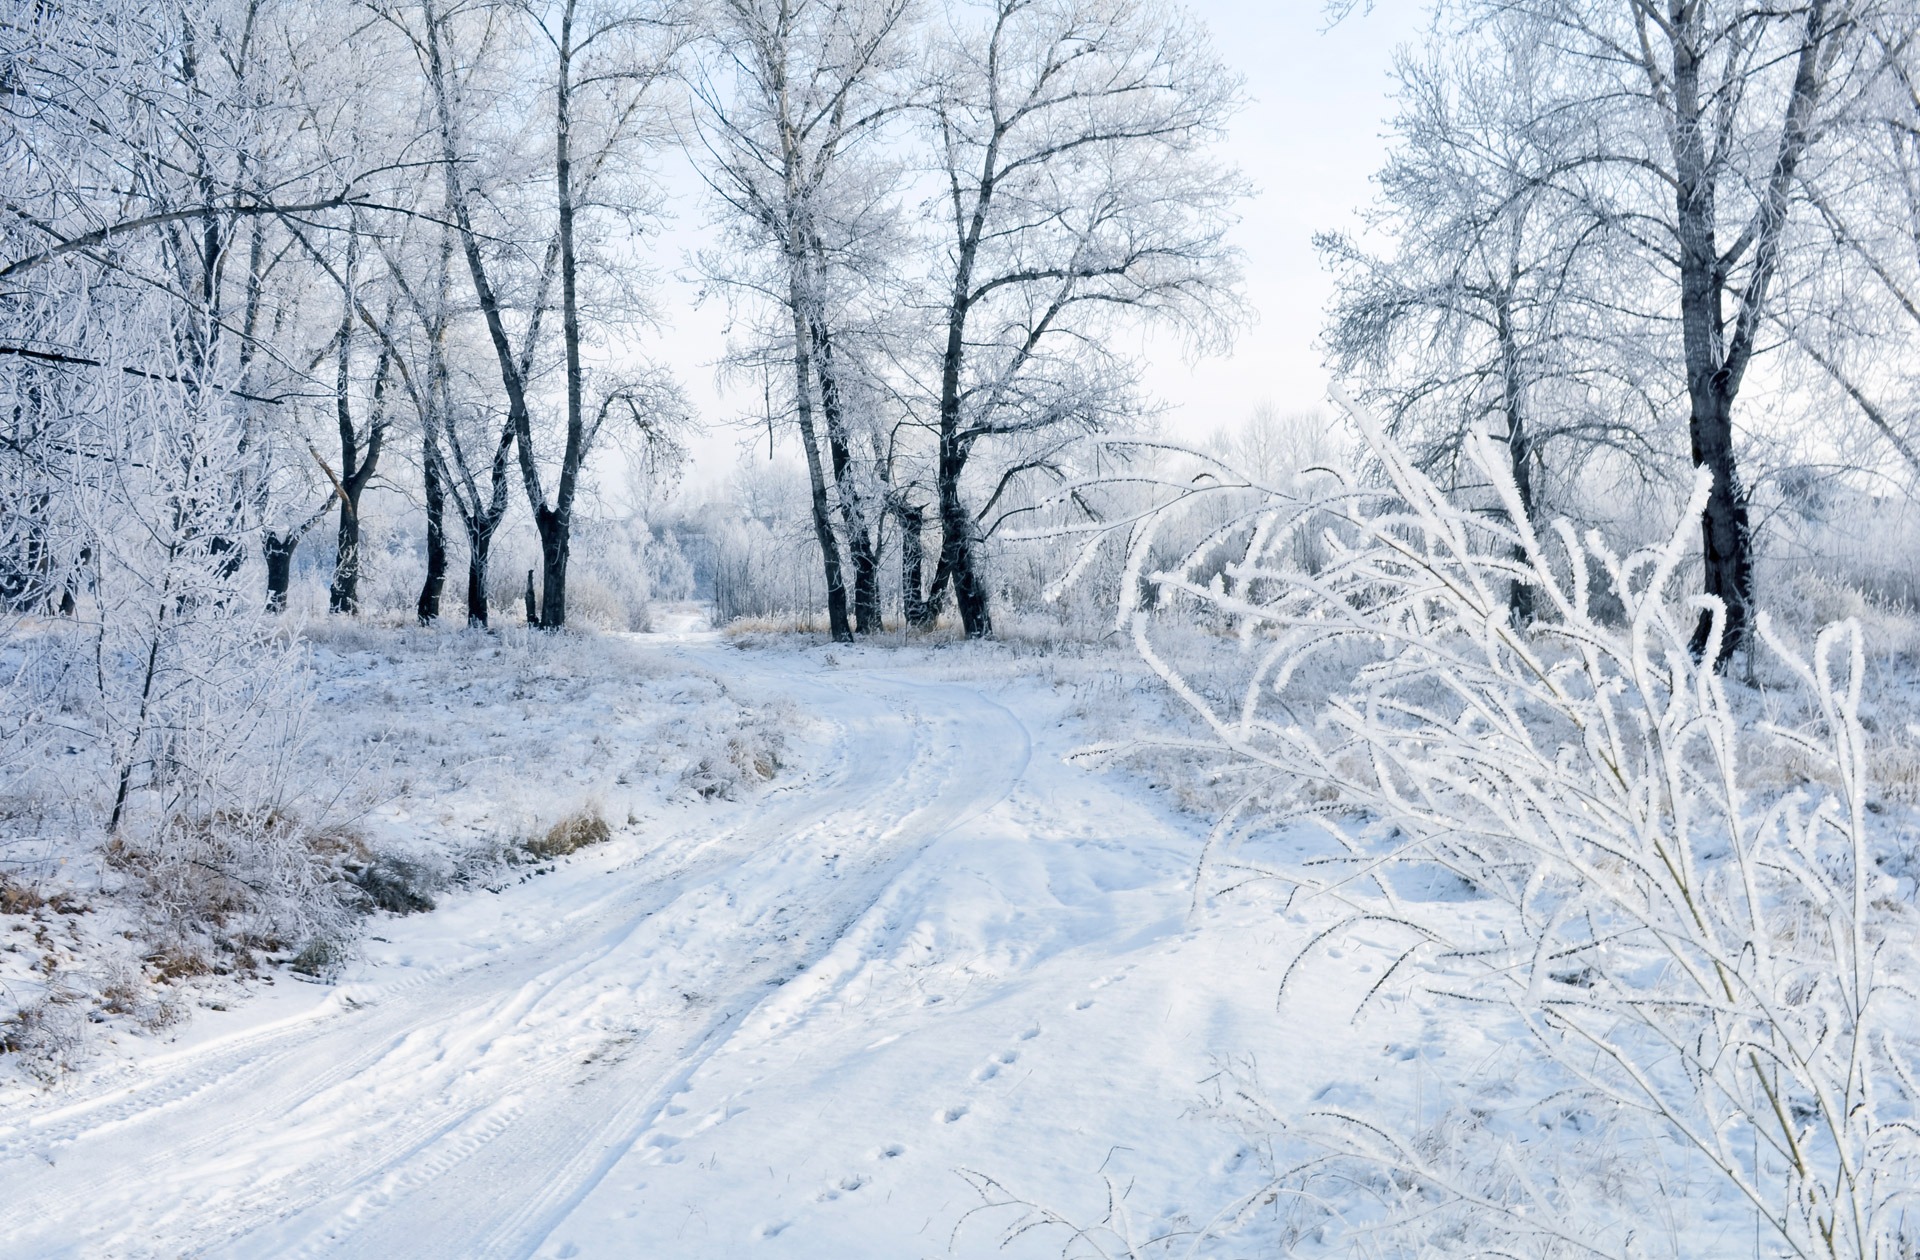
landscape, tree, nature, forest, branch, snow, winter, frost, weather, christmas, season, blizzard, december, habitat, february, january, freezing, natural environment, winter storm